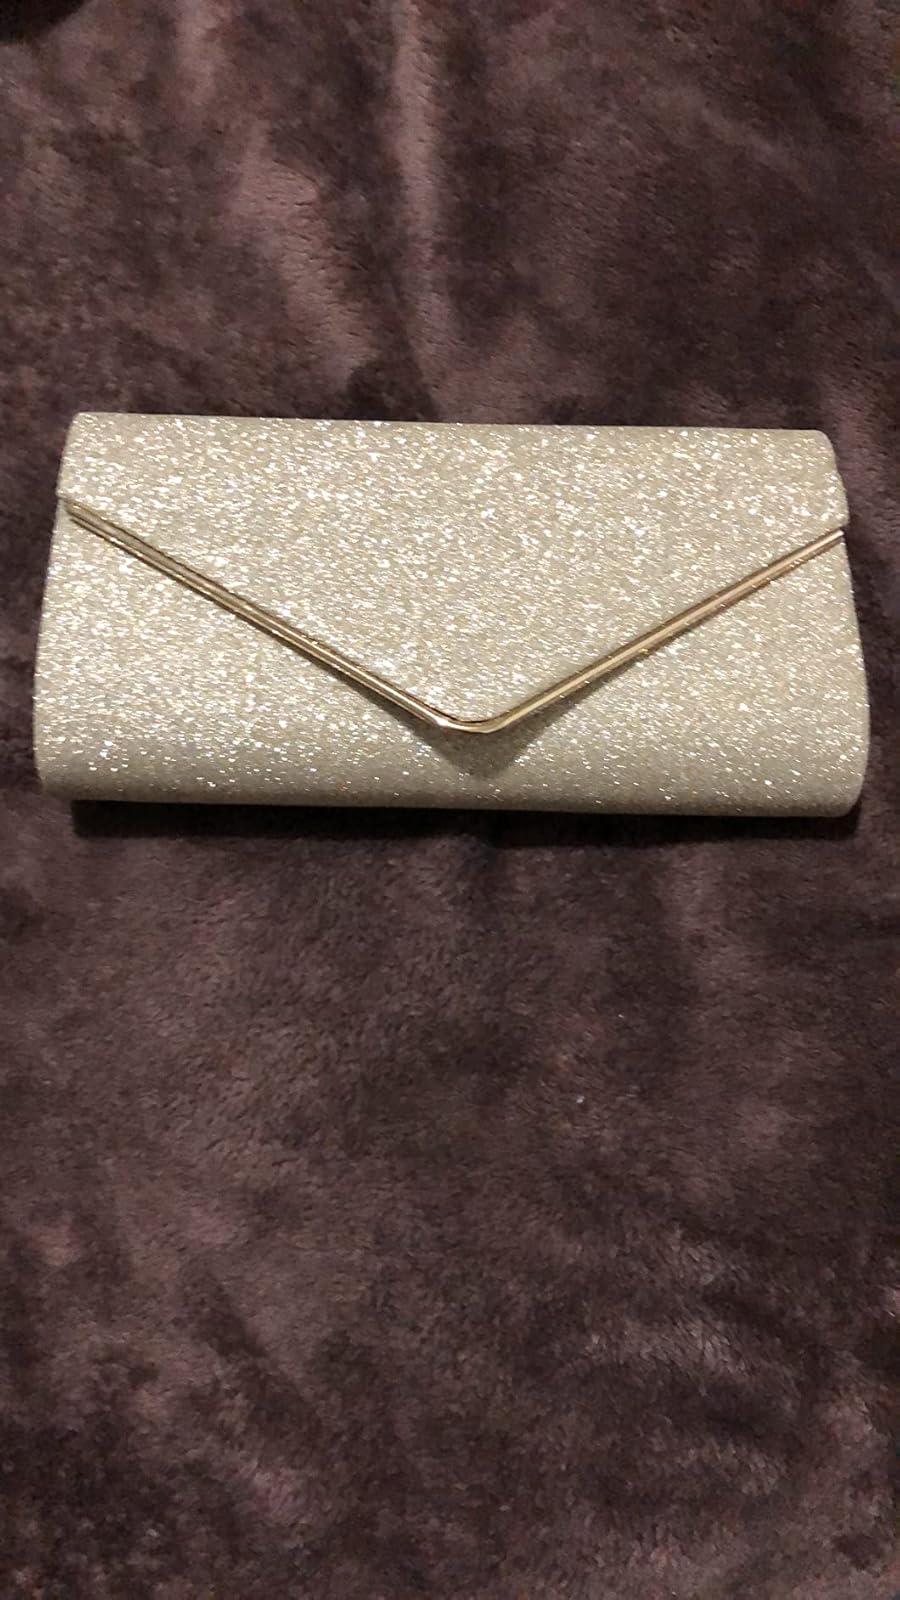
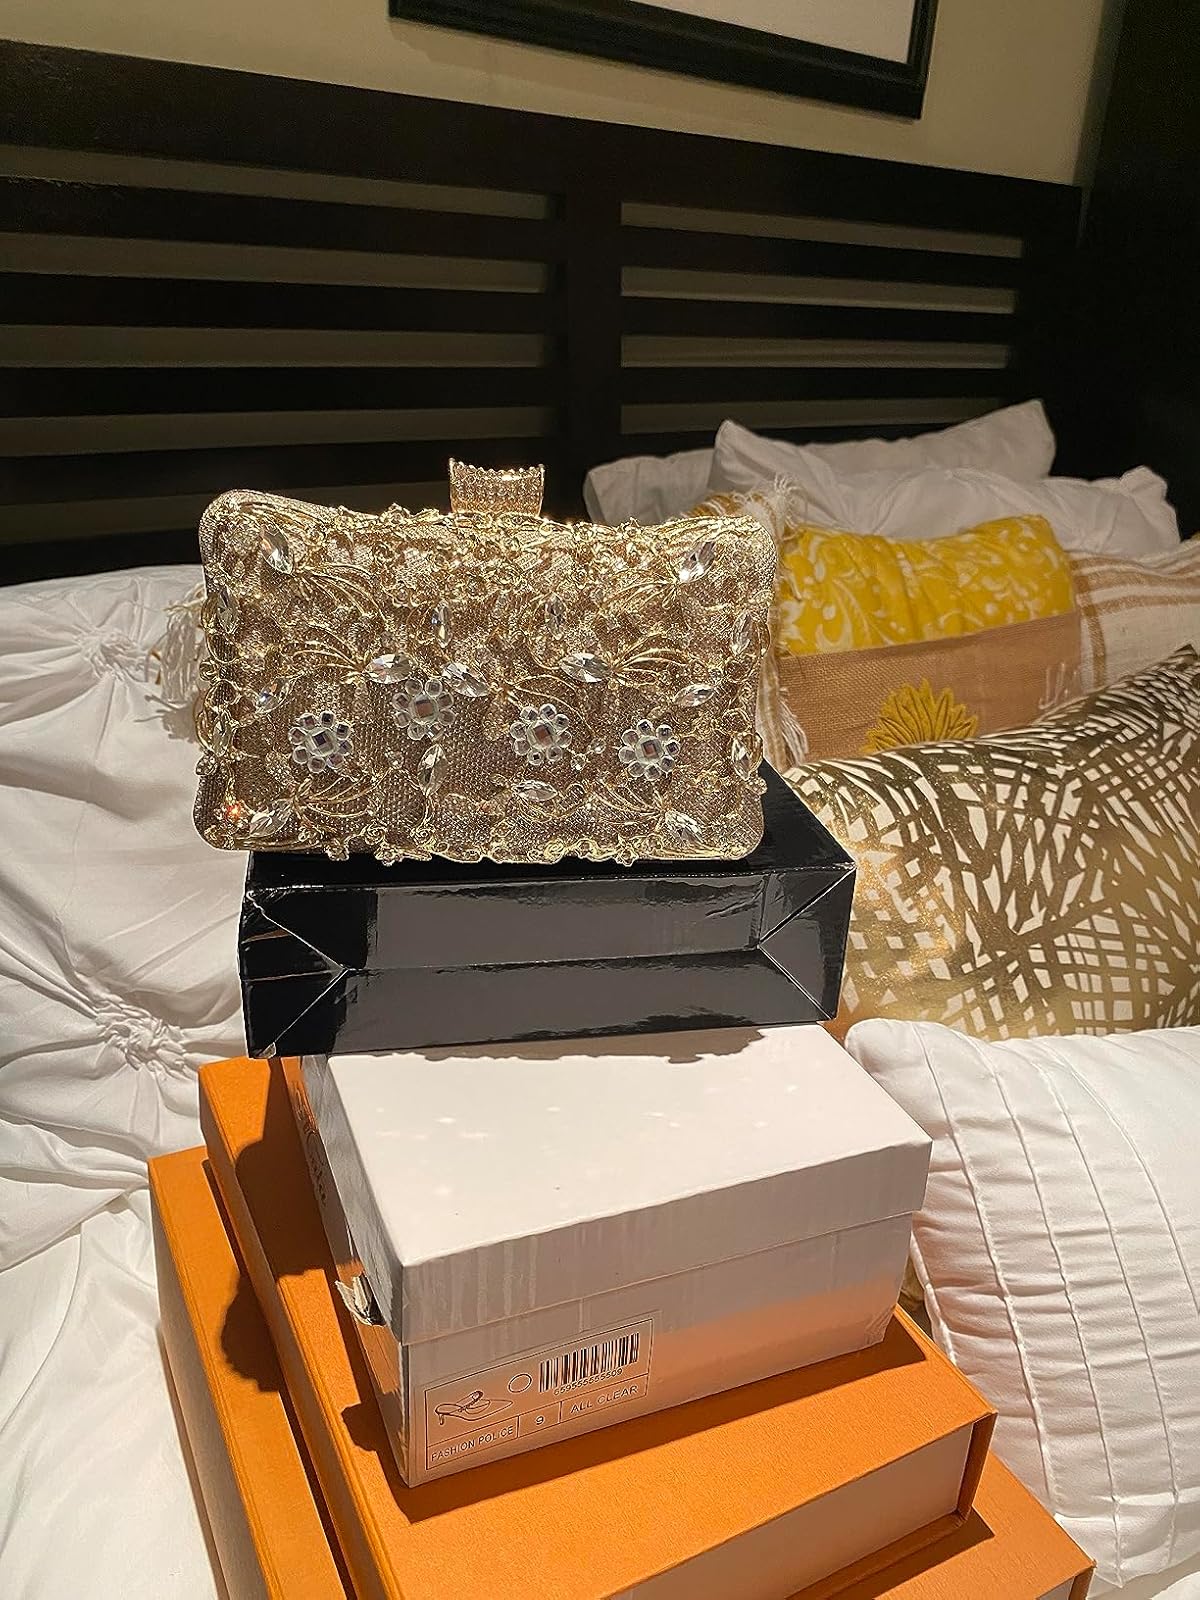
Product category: accessories_handbag
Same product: no